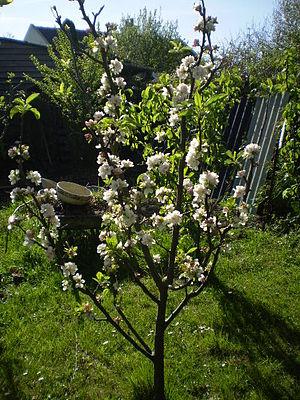
Pour un arbre fruitier, un spur est une petite branche fine et courte, partant d'une branche charpentière, et qui porte de nombreux boutons à fleurs.
La reinette clochard est une variétés de pomme reinette à couteau, née à Secondigny dans les Deux-Sèvres assez répandue en Charente et en Vendée.